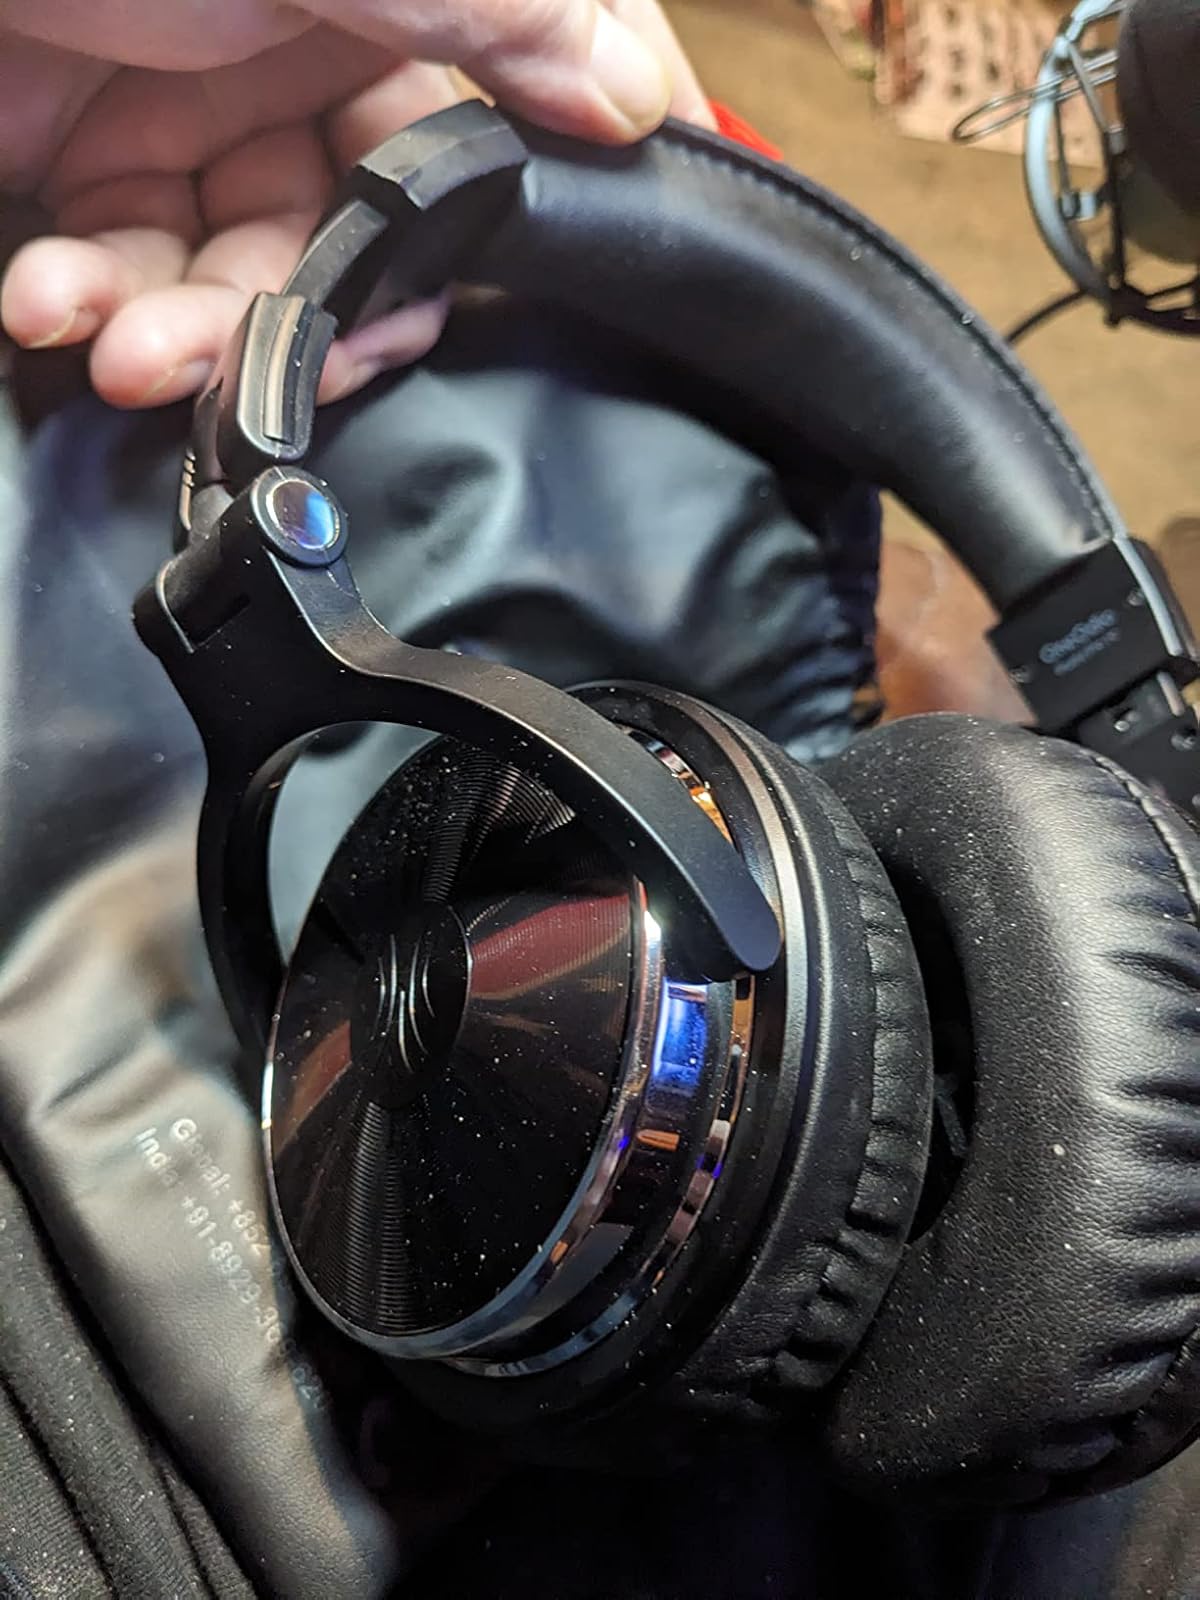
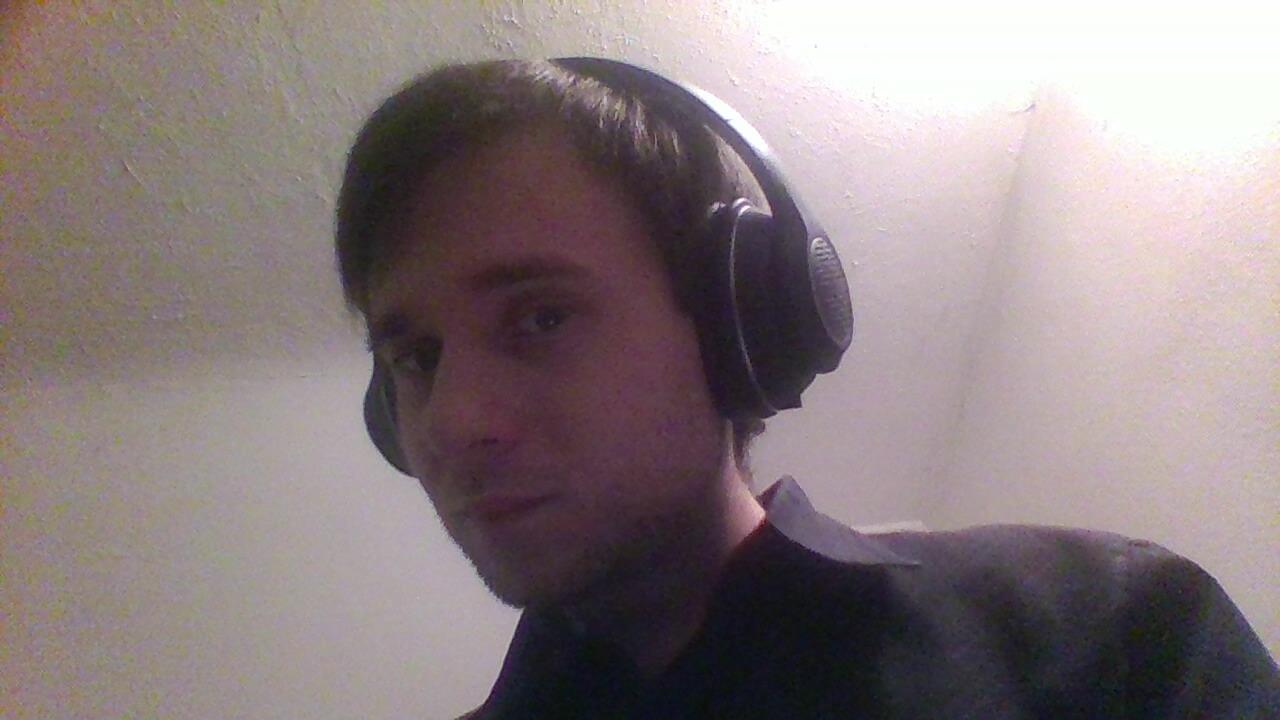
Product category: headphones
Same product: no